MetroHero

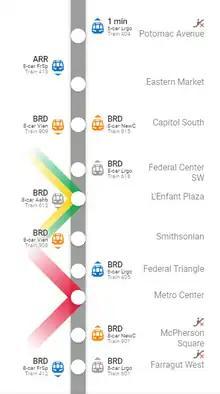
Line map view for a part of the Silver Line

The MetroHero application uses several interfaces, including an overall dashboard and a live map, to display data to its users. On the dashboard, system-wide train summary data, such as the number of operating trains and headway adherence, is visible. The map offers a visual representation of all trains' positions throughout the system, filtered by line. Individual stations and trains can be selected to see ratings and comments provided by other users, including both positive and negative notes like cleanliness and crowdedness. Additionally, a list of train wait times is given, along with aggregate data like average wait time. Any train delays or service incidents are visible in the app.